Wood Springs 2 Fire

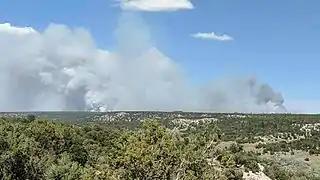
The Wood Springs 2 Fire on June 30, 2020

The Wood Springs 2 Fire was a wildfire in the Navajo Nation, east of Wood Springs in Apache County, Arizona in the United States. The result of a lightning strike, the fire was first reported on June 27, 2020. The fire burned a total of and was 98 percent contained as of July 13, 2020. Two outbuildings and five livestock pens were destroyed. One residence was damaged. The fire threatened the area around Fluted Rock, Arizona.